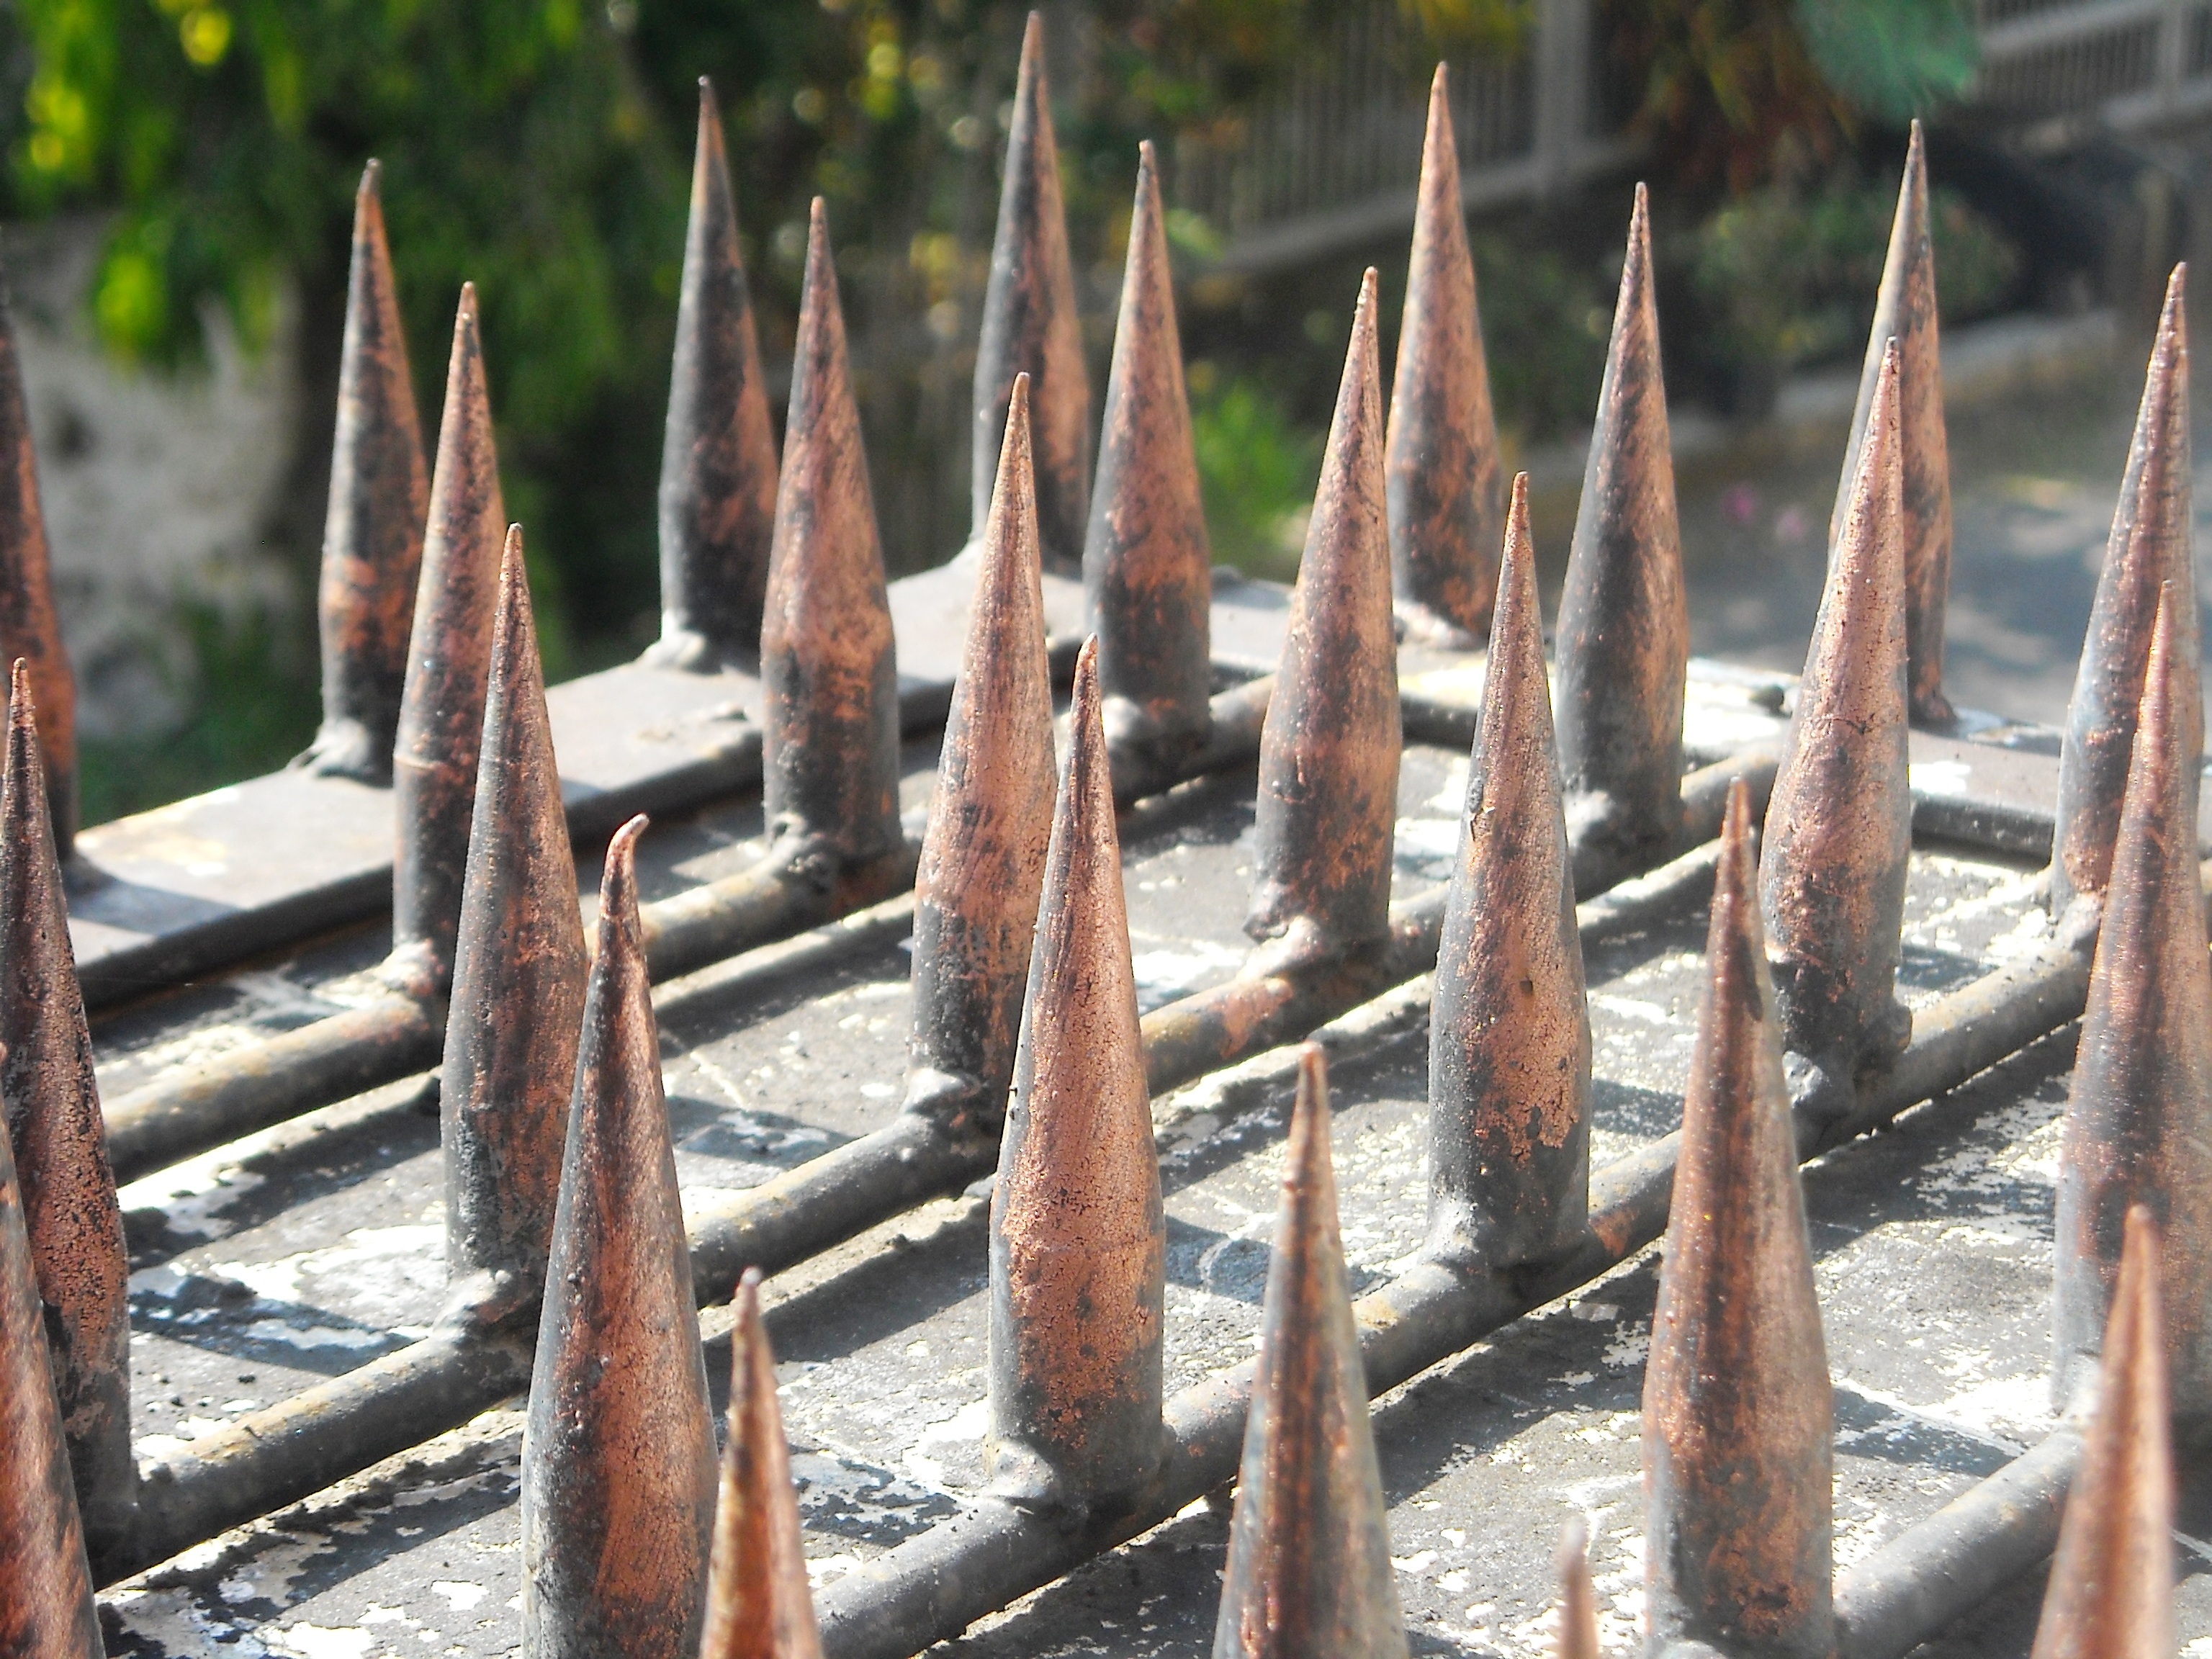
fence, wood, track, nail, iron, outdoor structure, a safety